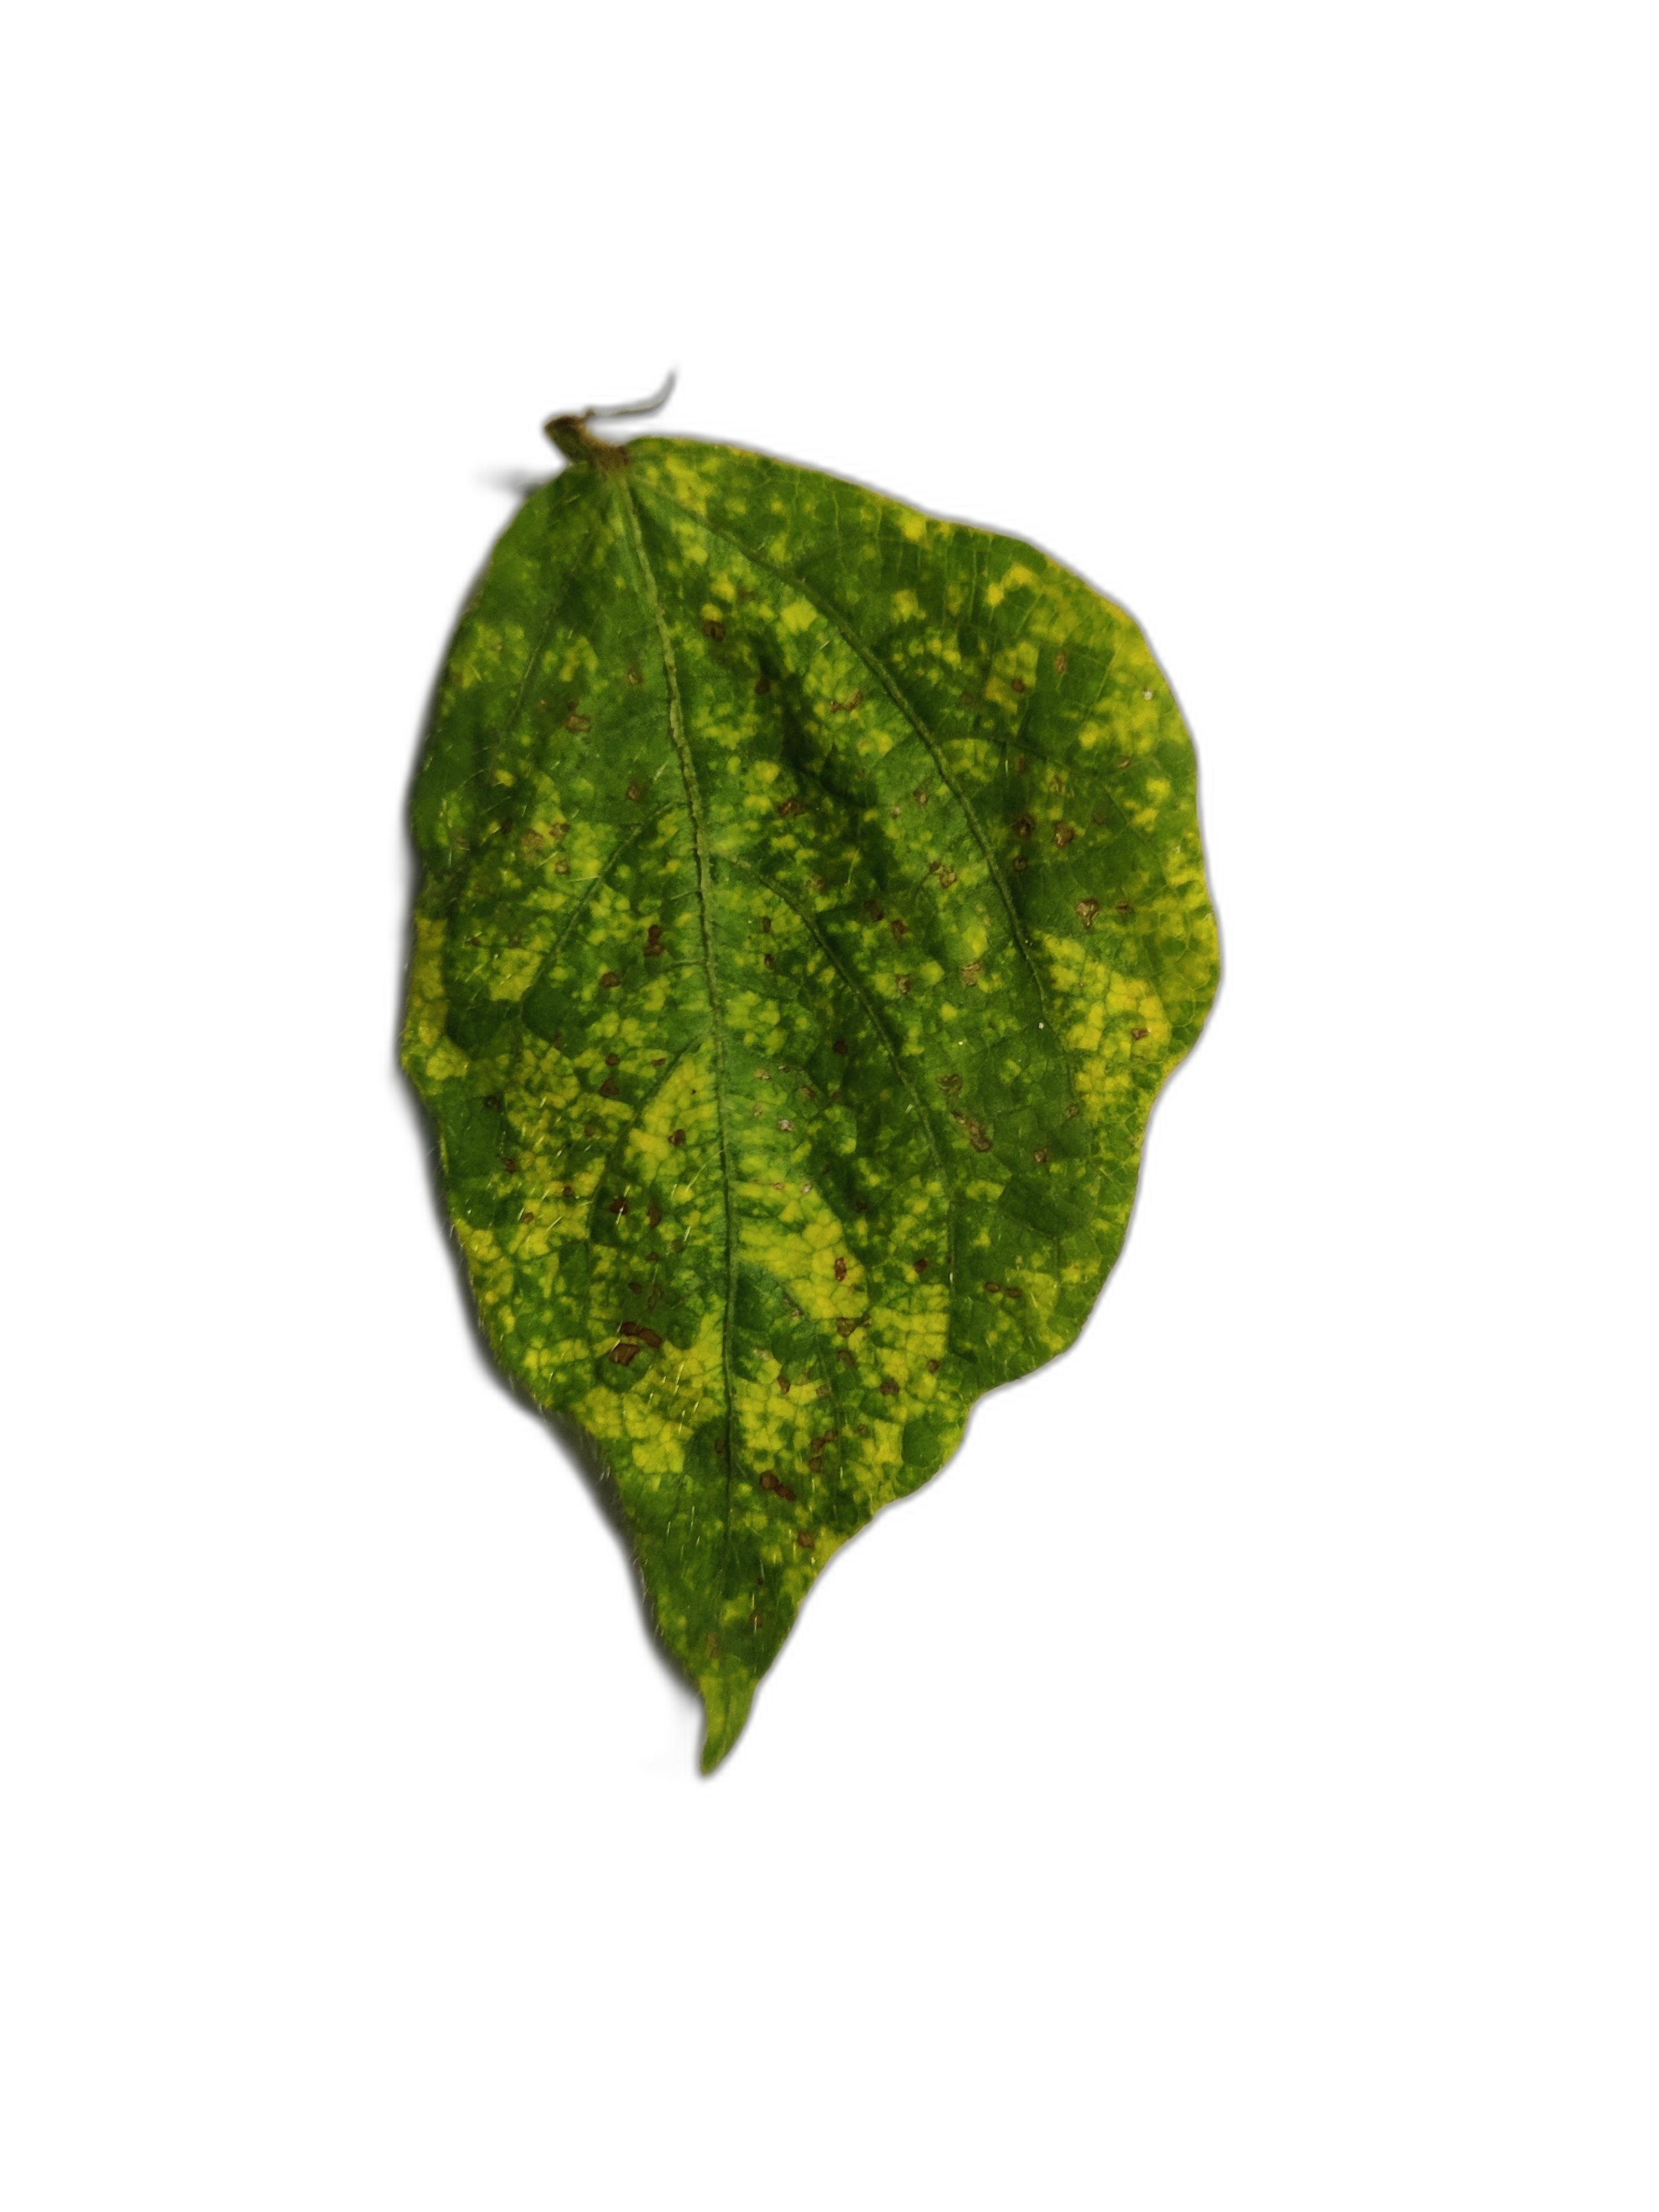
Label: Yellow Mosaic